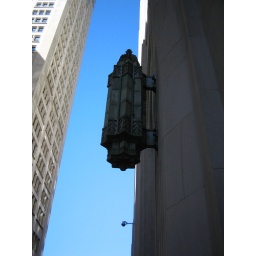
A lamp on an office building, a bank I think, near Avenue of the Americas